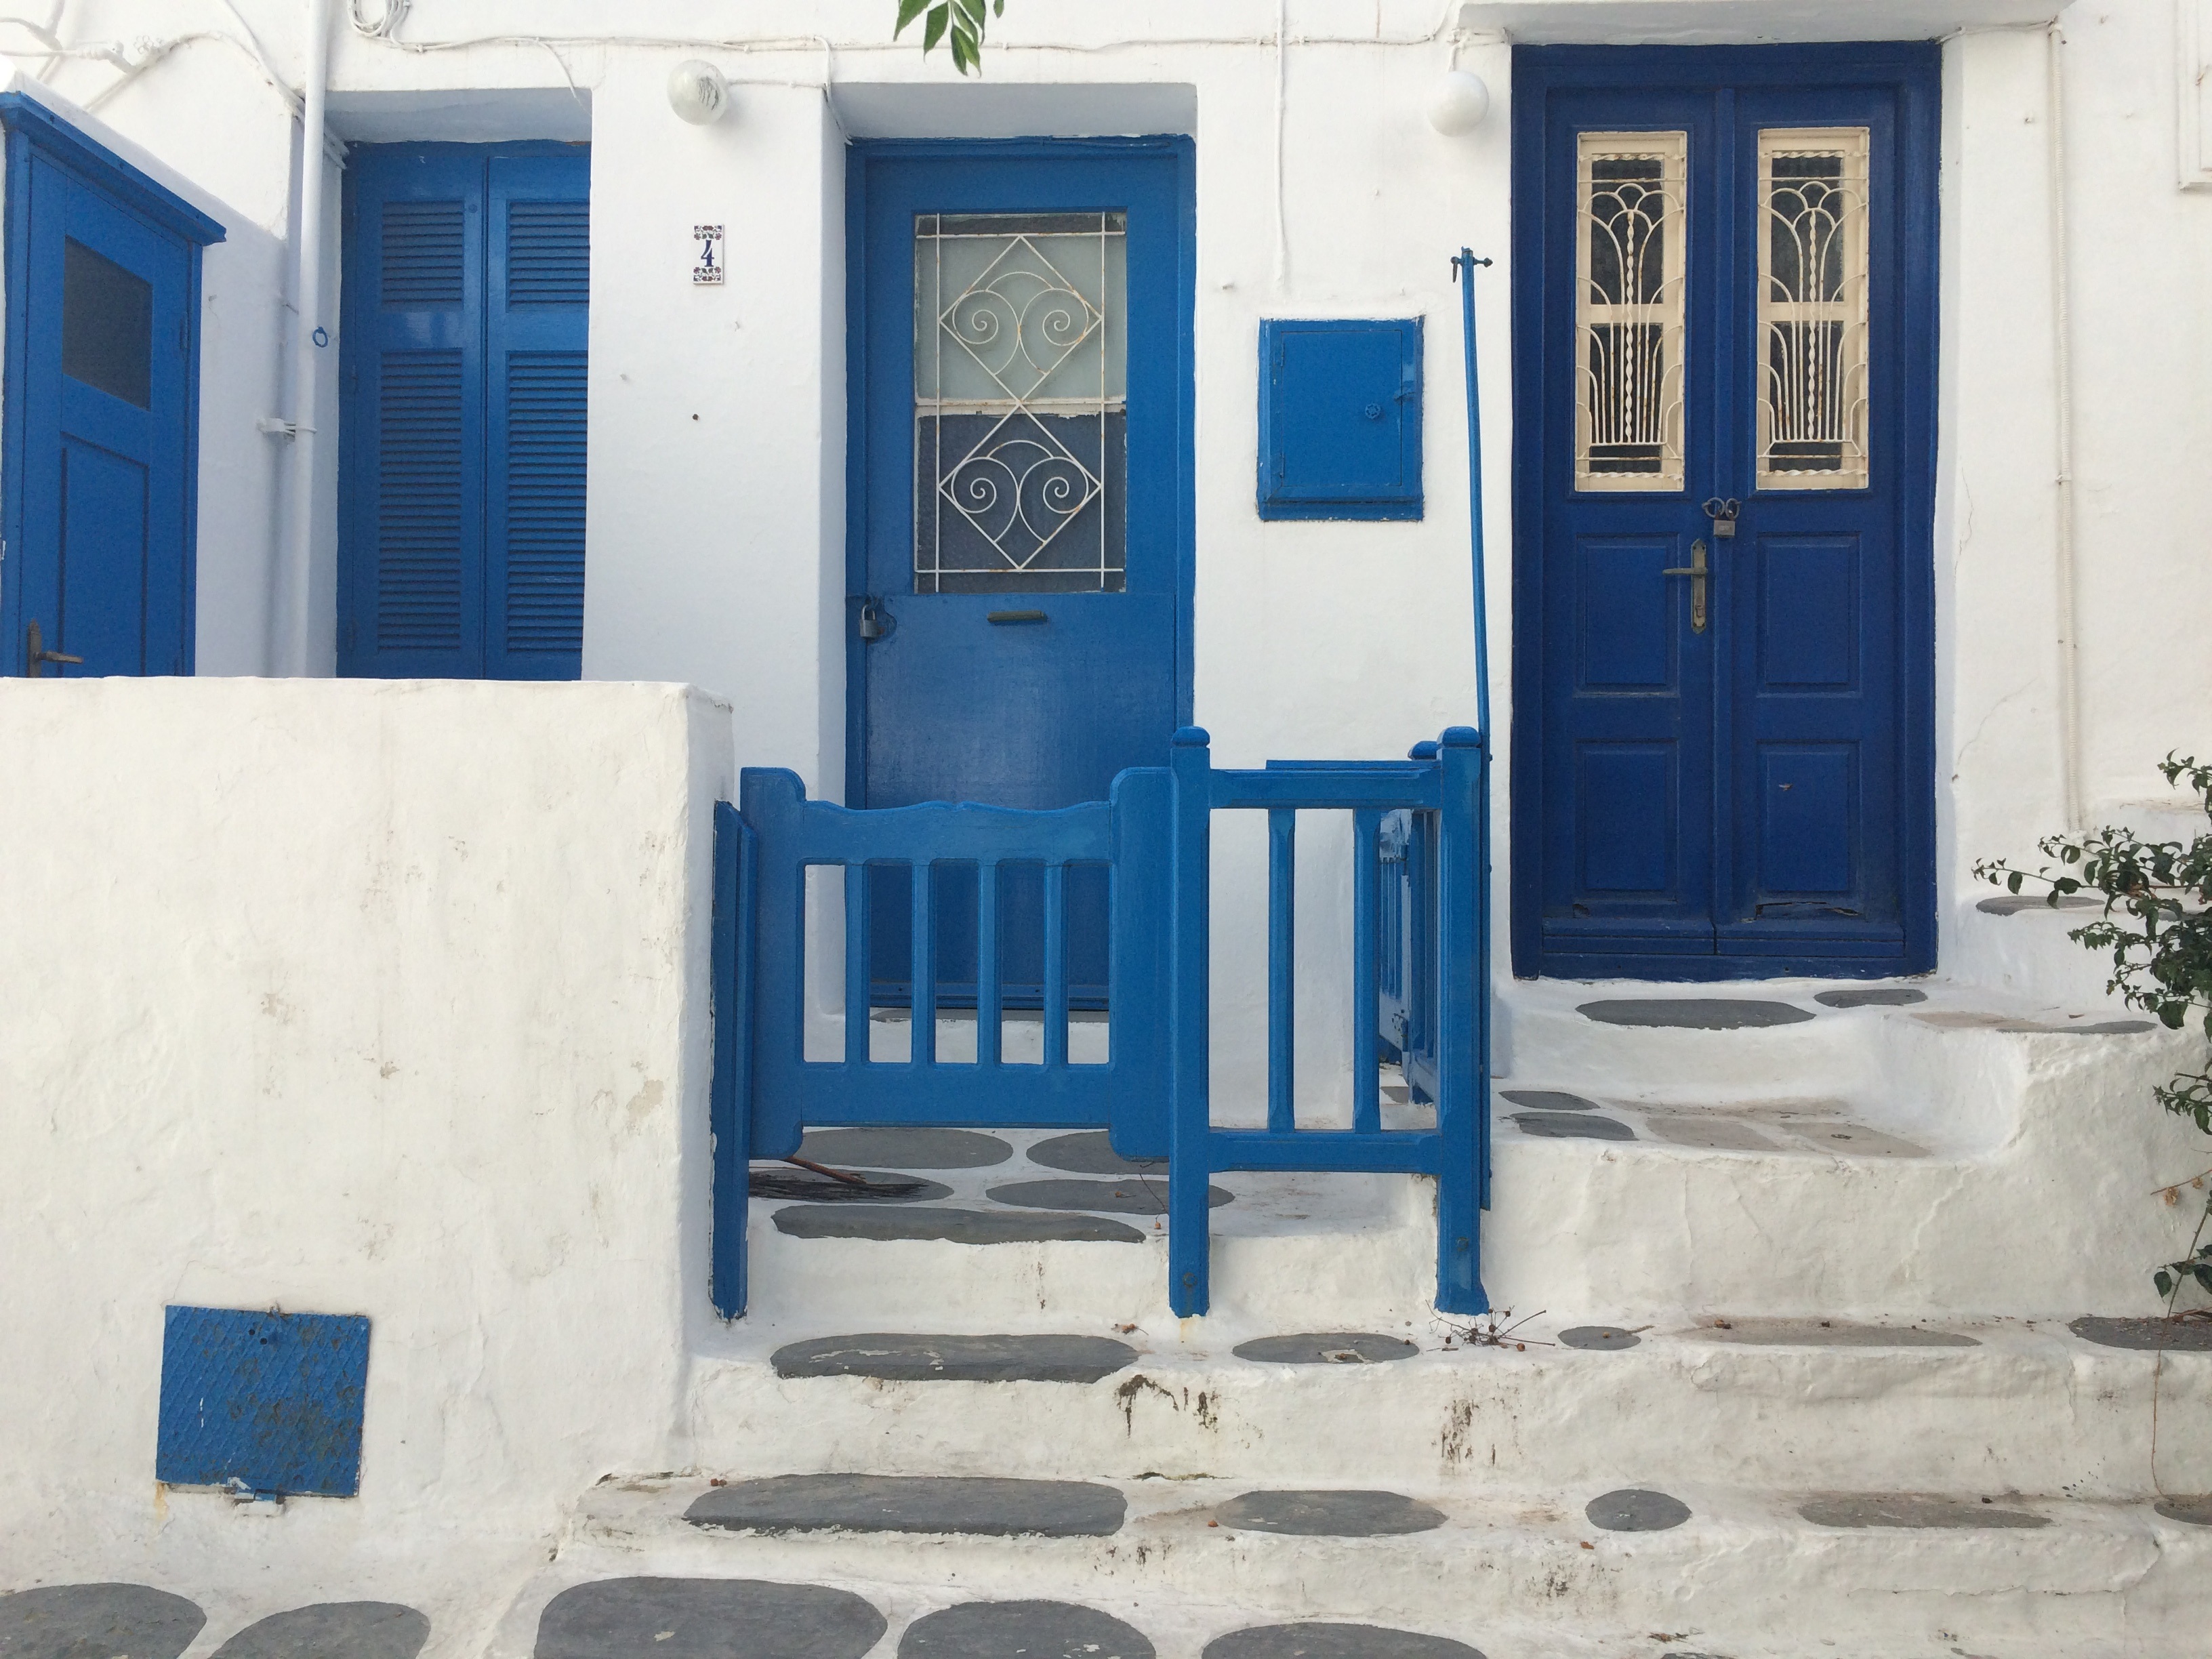
house, window, home, wall, color, facade, blue, door, greece, public toilet, urban area